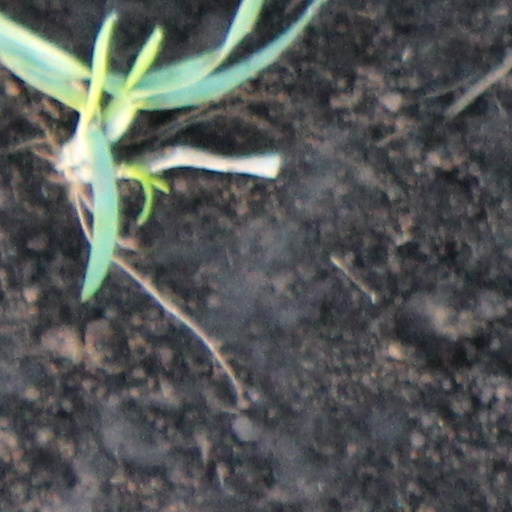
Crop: wheat